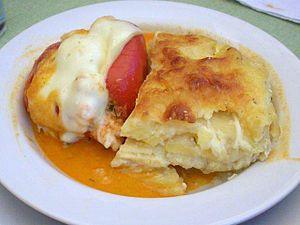
La gastronomie péruvienne est parmi les plus diversifiées au monde, comme en témoigne le fait qu'elle aurait le plus grand nombre de plats au monde.
Le rocoto relleno est un plat péruvien originaire d'Arequipa. Celui-ci est fabriqué à partir de piment rocoto, un fruit très épicé semblable au poivron caractérisé par son goût sucré, ayant une forme plutôt ronde. Sa taille peut varier selon l’espèce. Le rocoto relleno est l'un des produits phares de la gastronomie péruvienne.